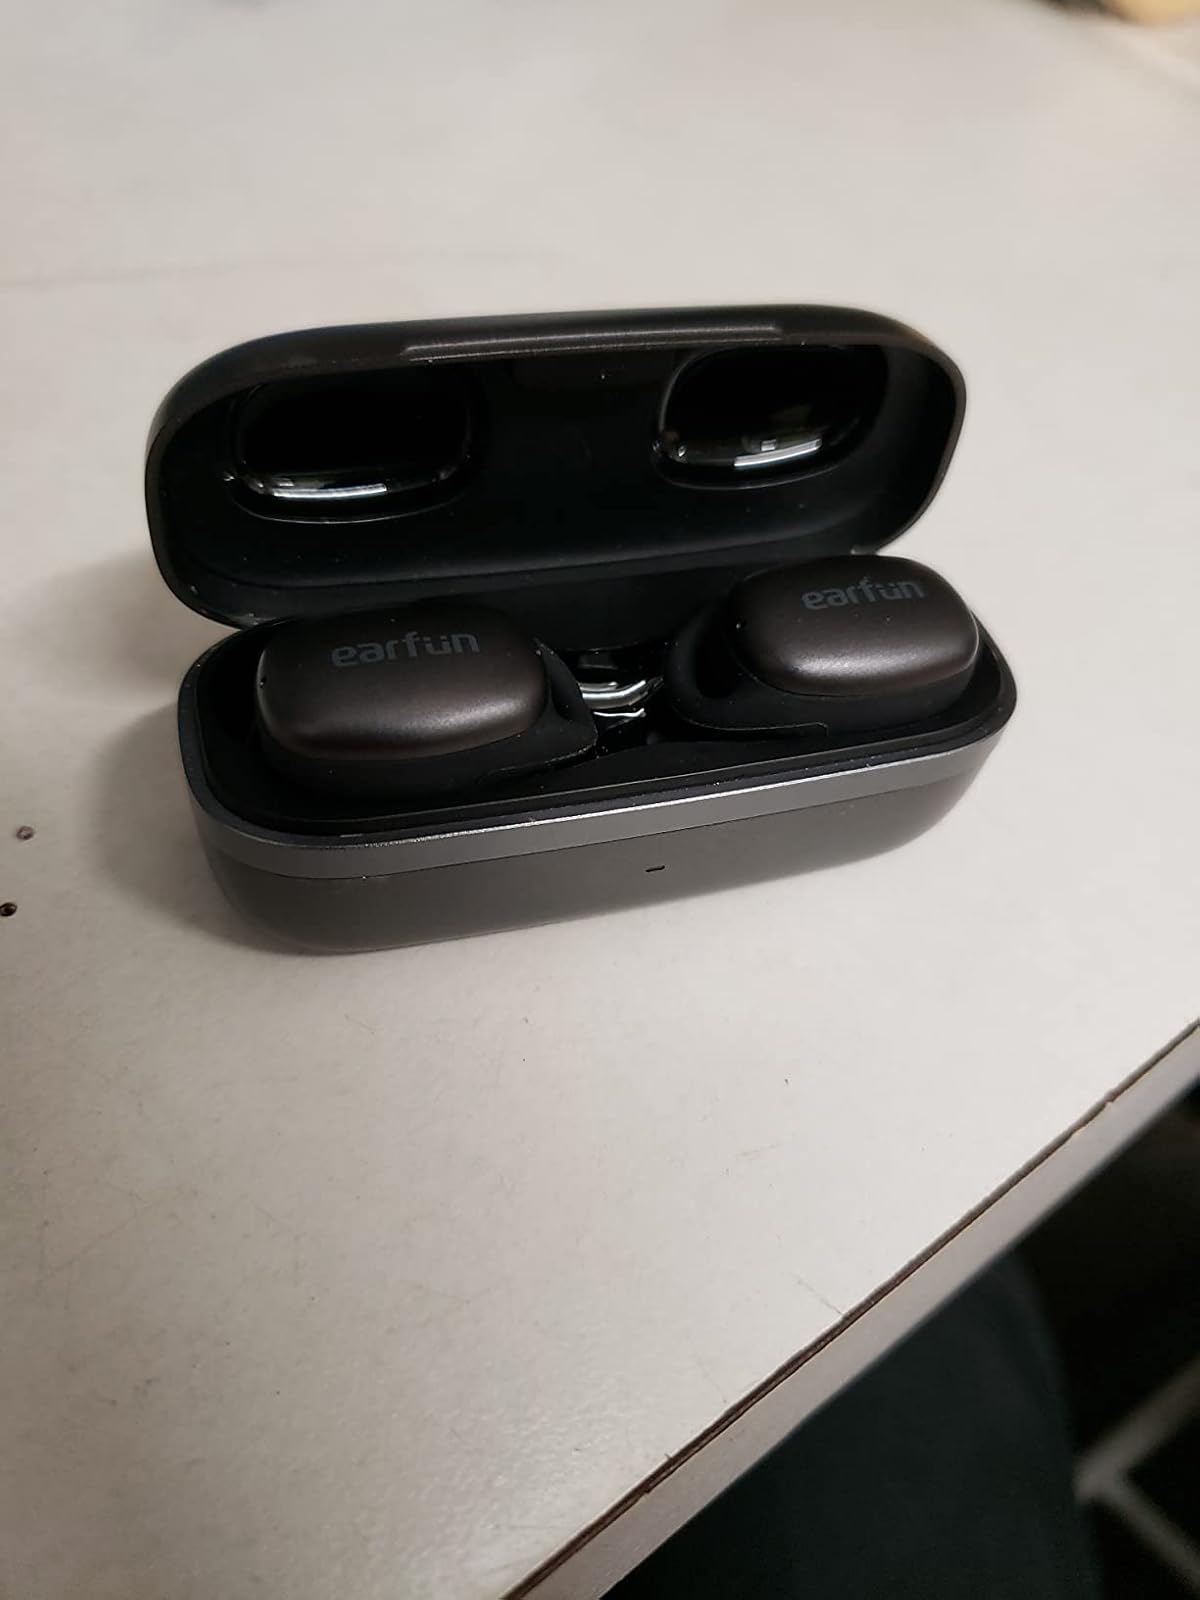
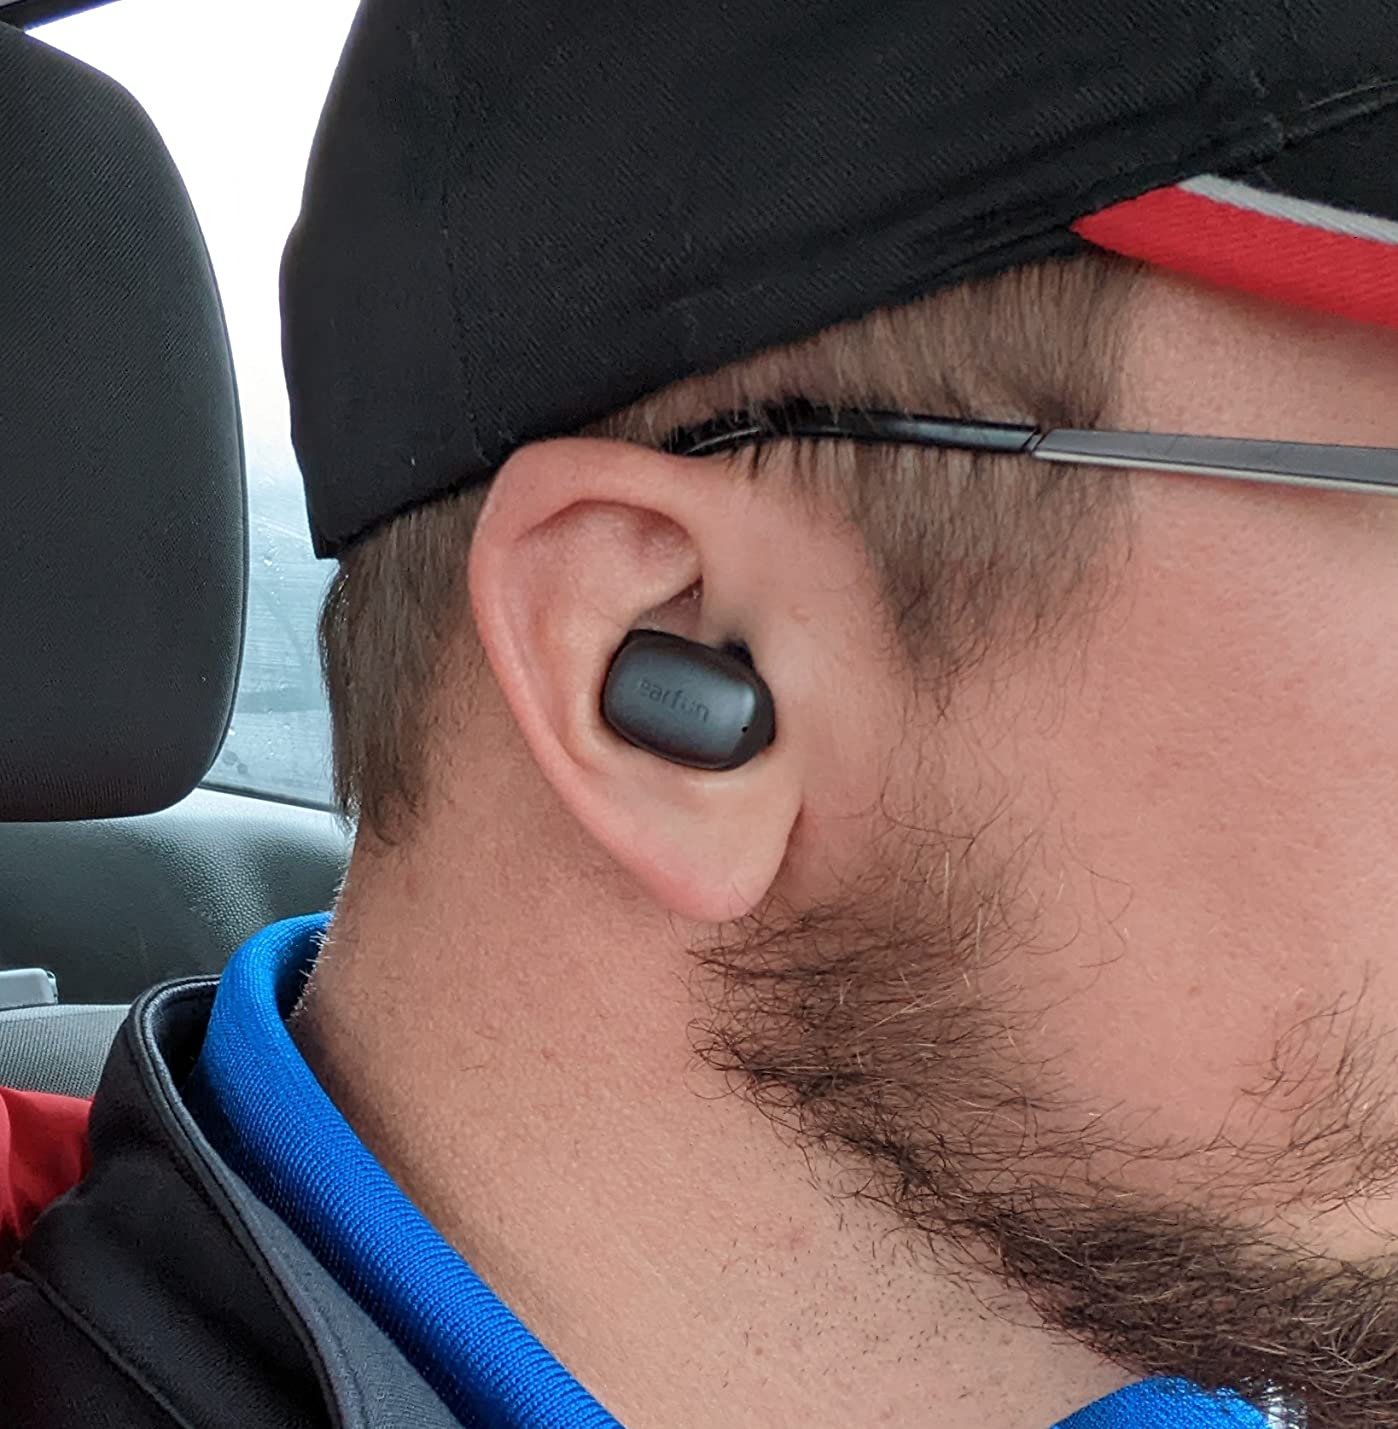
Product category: earbuds
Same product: yes